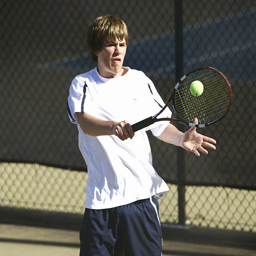
A man hitting a tennis ball with a tennis racquet.
The tennis player is hitting a ball with his racket.
The young man hit the tennis ball with a racket.
A man taking a swing at a tennis ball
A man playing tennis, swinging at the tennis ball.